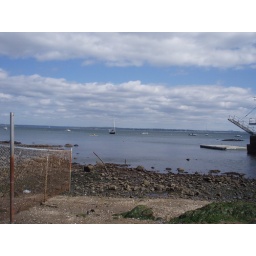
The beach by my aunt's house